Yakima River Delta

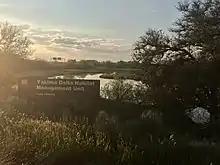
Signage for the Yakima Delta Wildlife Management Unit.

Most of the delta is located within protected areas. The entirety of the south side of the Yakima River, as well as a portion on the west side of the river to the north of I-182, are contained within the Yakima Delta Wildlife Management Unit which is owned by the U.S. Army Corps of Engineers. The Unit encompasses approximately . The portion of the delta directly south of Columbia Point is also within the unit.